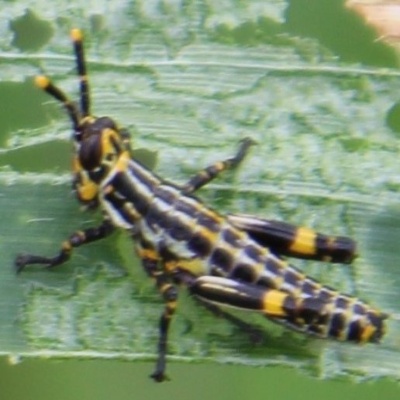
Crop: Maize
Condition: grasshoper